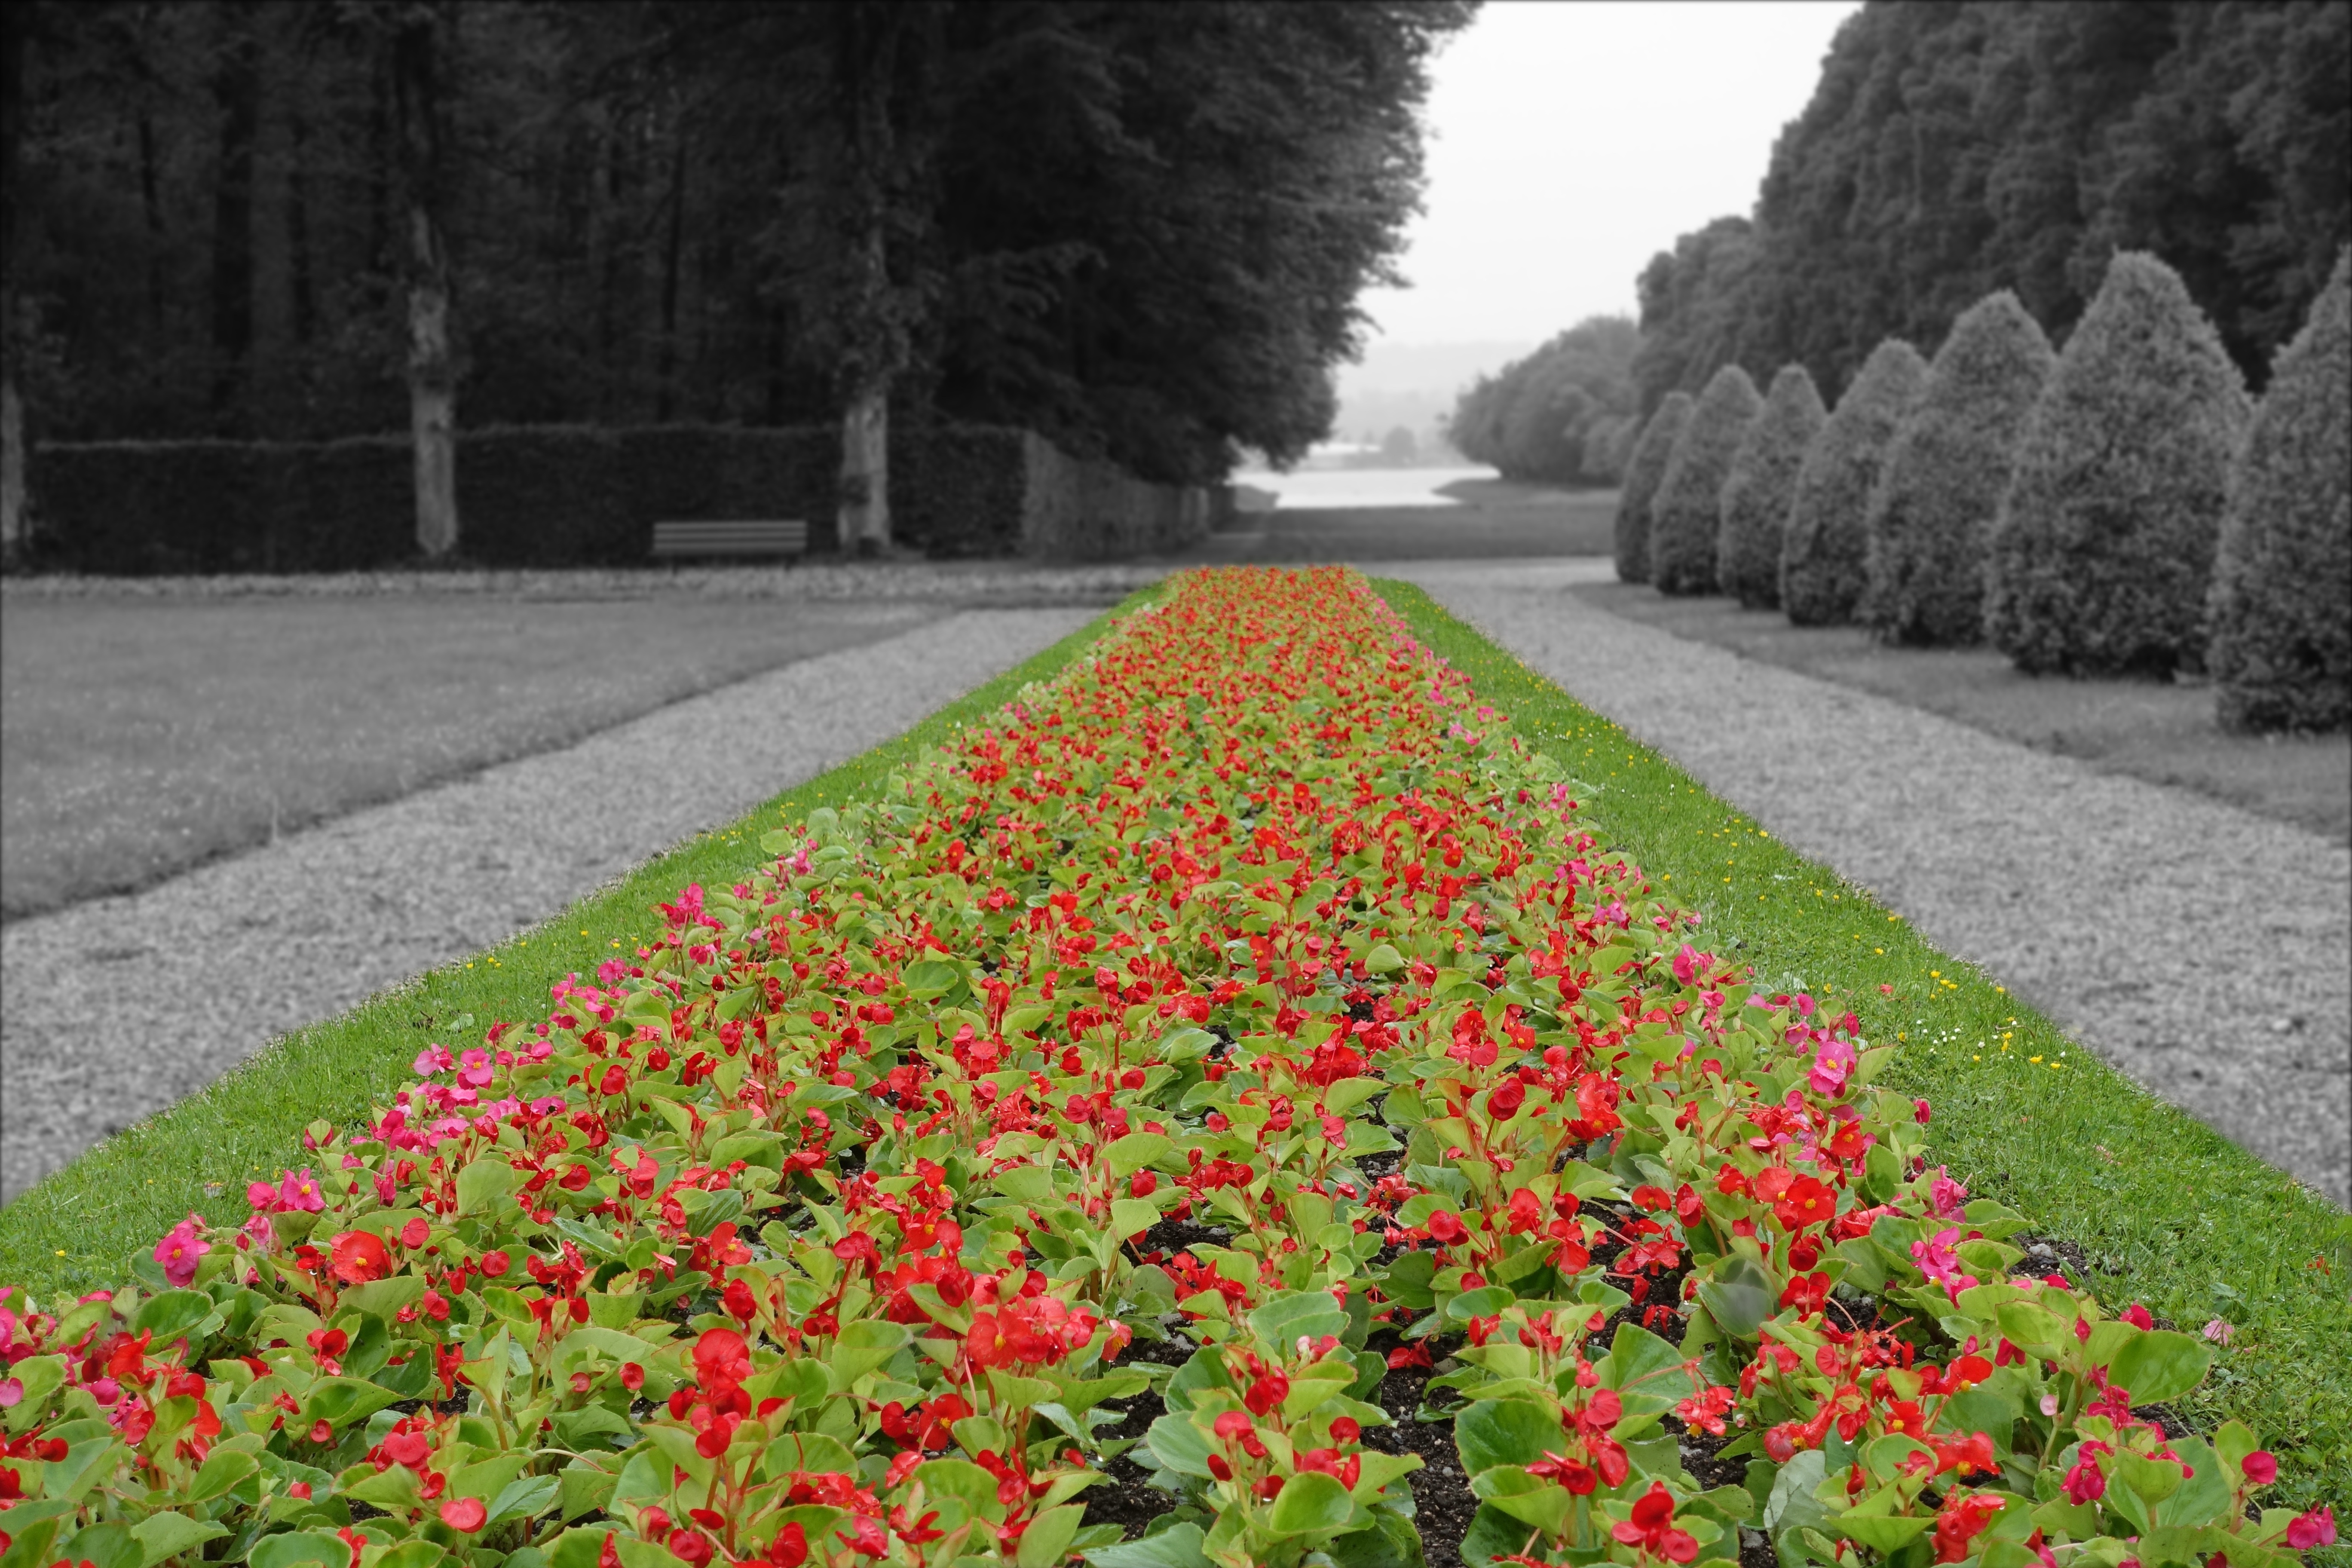
plant, field, lawn, flower, tulip, red, blooming, garden, flowers, shrub, blossoms, flower garden, spring flowers, flowering plant, annual plant, land plant